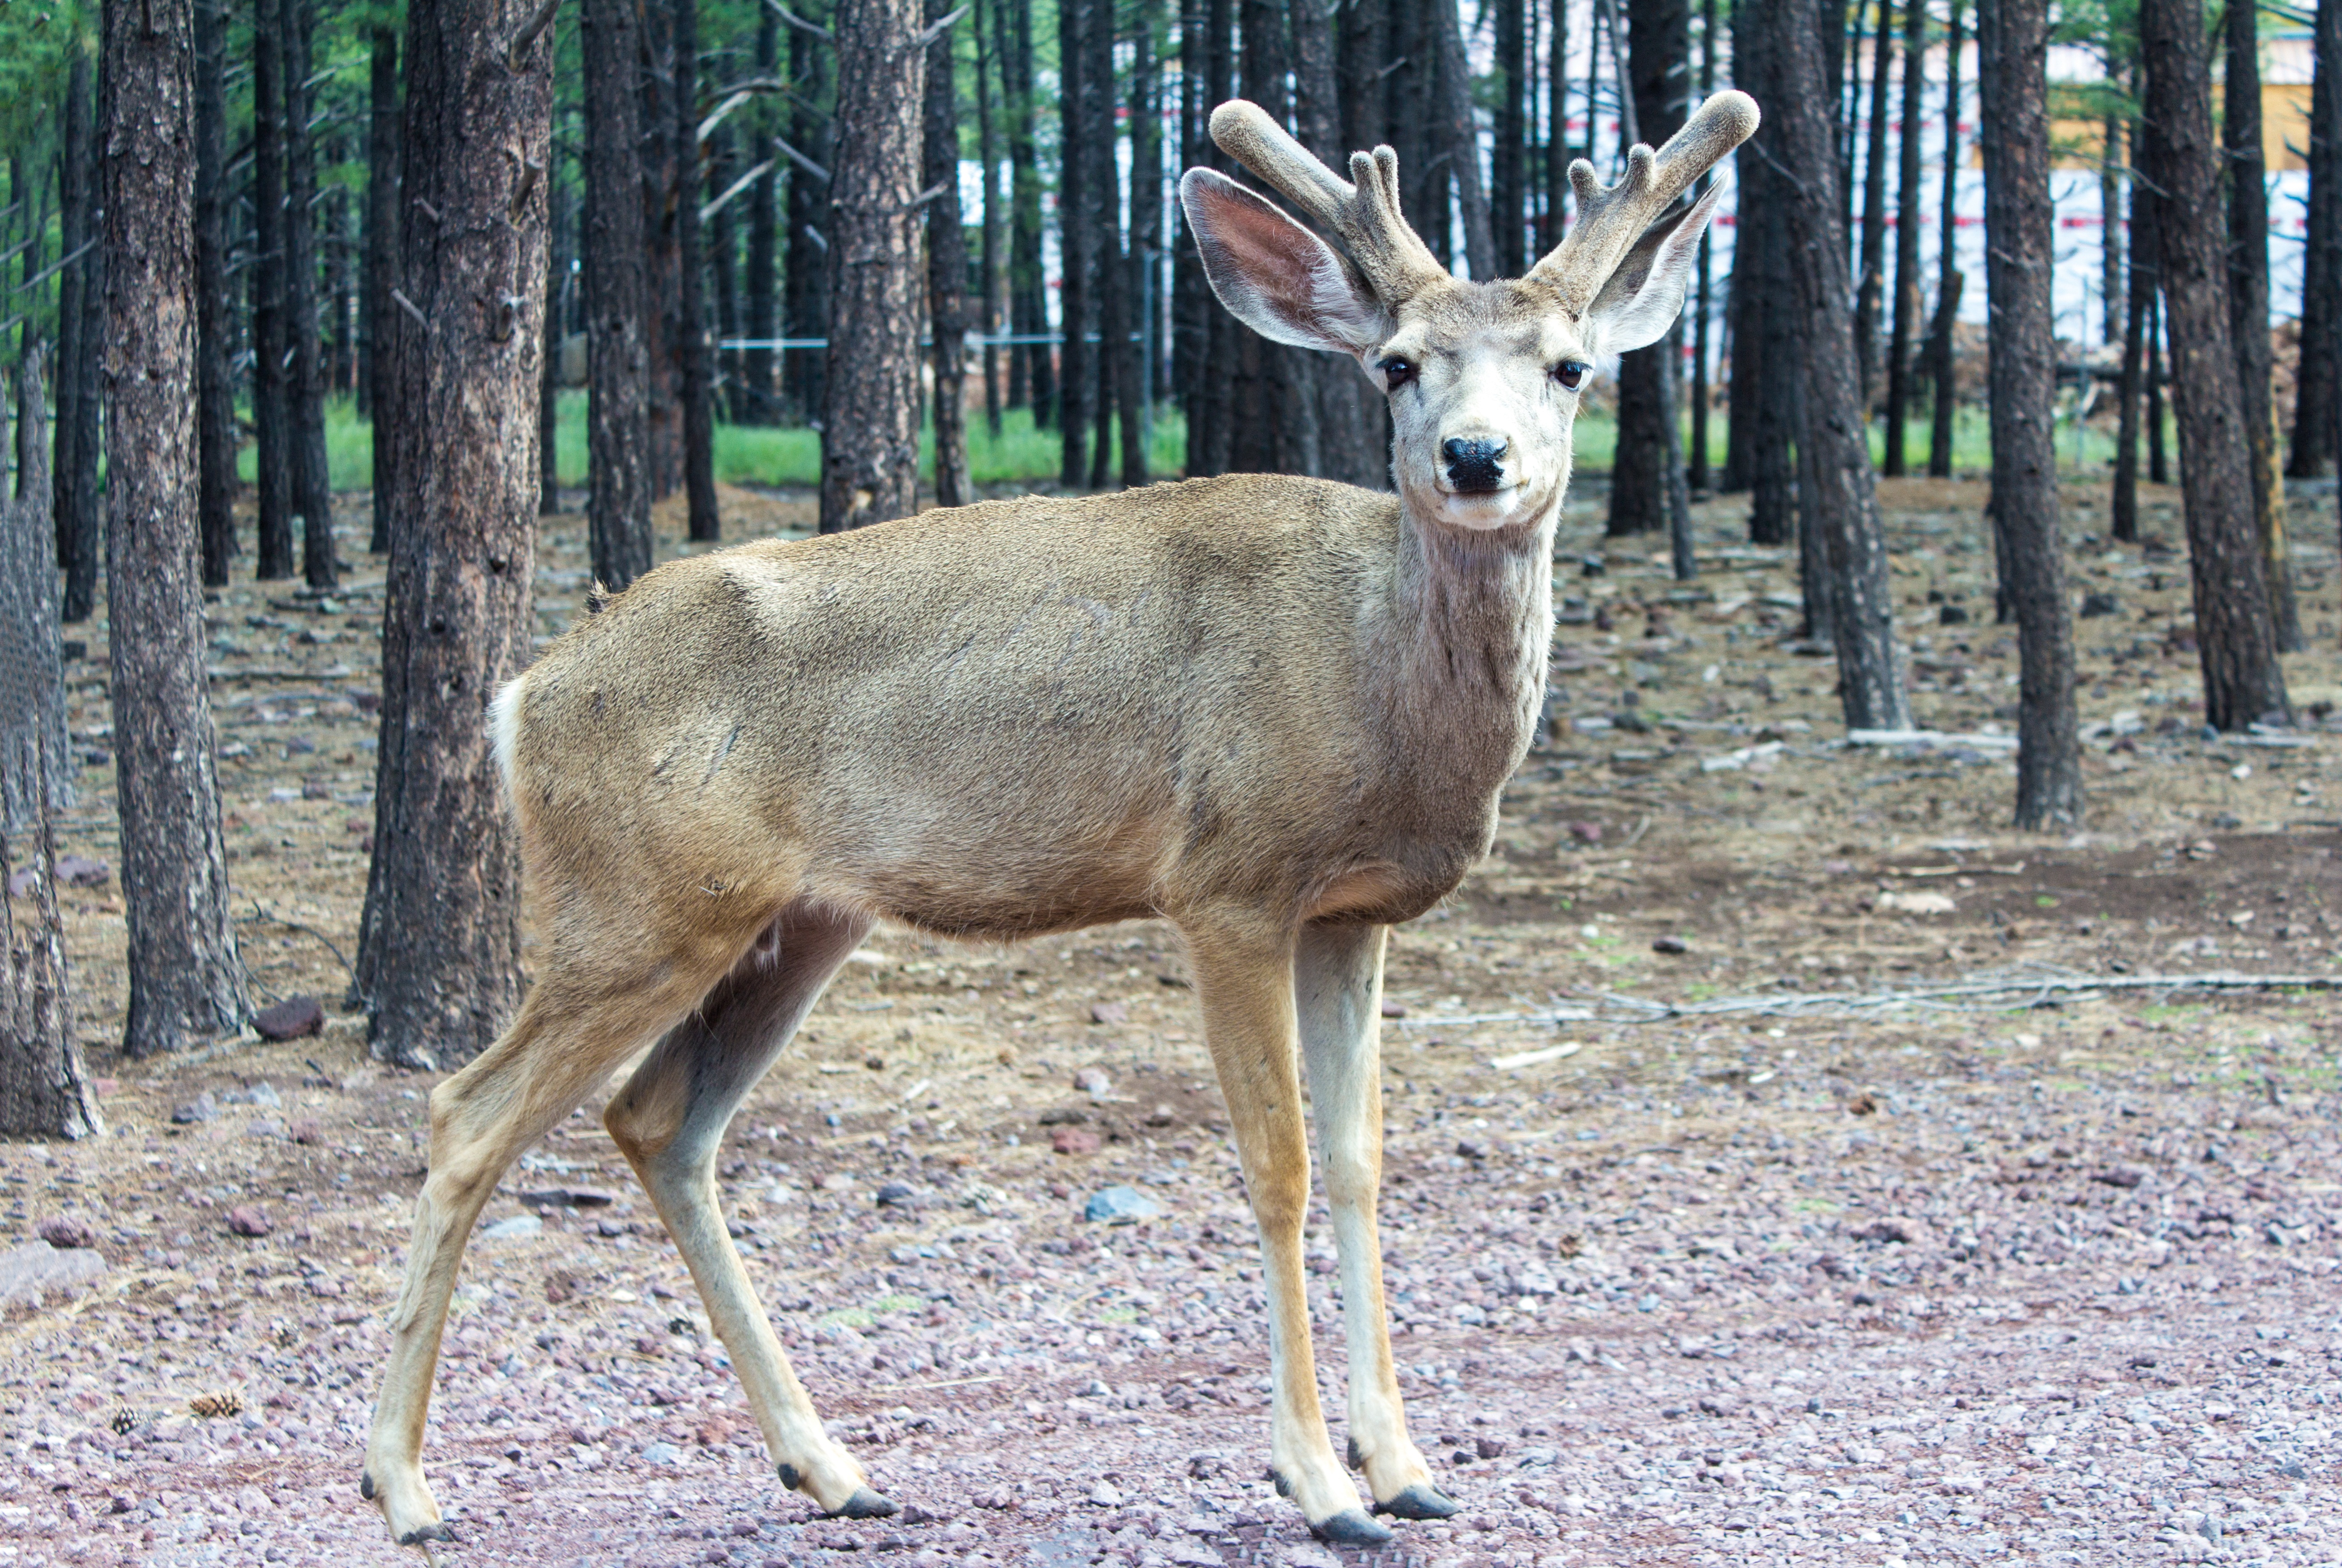
game, wildlife, deer, natural, mammal, fauna, vertebrate, expensive, antlers, white tailed deer, hjort, musk deer